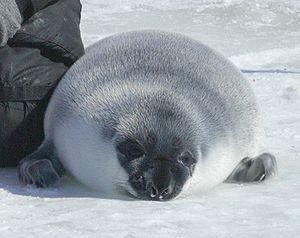
Sermilik — ou, en danois : Egede og Rothes Fjord — est un fjord situé dans le Sud-Est du Groenland. Il fait partie de la municipalité de Sermersooq. Recouvrant une surface totale de 1 103 km², Sermilik est le plus vaste fjord du Sud-Est du Groenland.
Le Phoque à capuchon est une espèce de mammifères carnivores, de la famille des Phocidés. On le trouve uniquement dans l'Atlantique nord, dans un espace allant des Svalbard à l'est au golfe du Saint-Laurent à l'ouest. Cystophora cristata est la seule espèce du genre Cystophora.
Les Phocidés sont une famille de la classe des mammifères de l'ordre des Carnivores. Les dix-huit espèces actuelles incluent notamment les vrais phoques et les éléphants de mer. Parmi ces mammifères marins, l'espèce la plus connue est celle du phoque commun, qui a donné son nom à la famille.